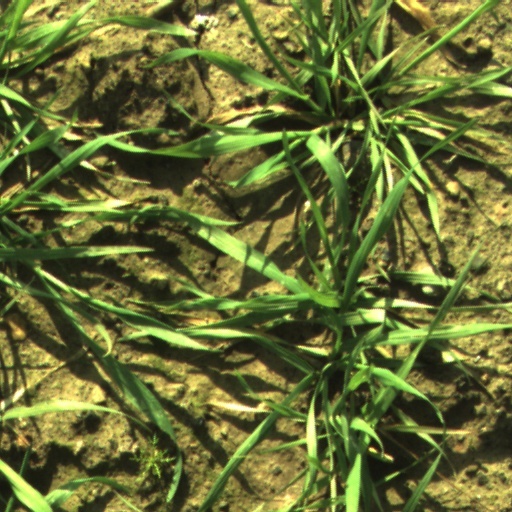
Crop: wheat